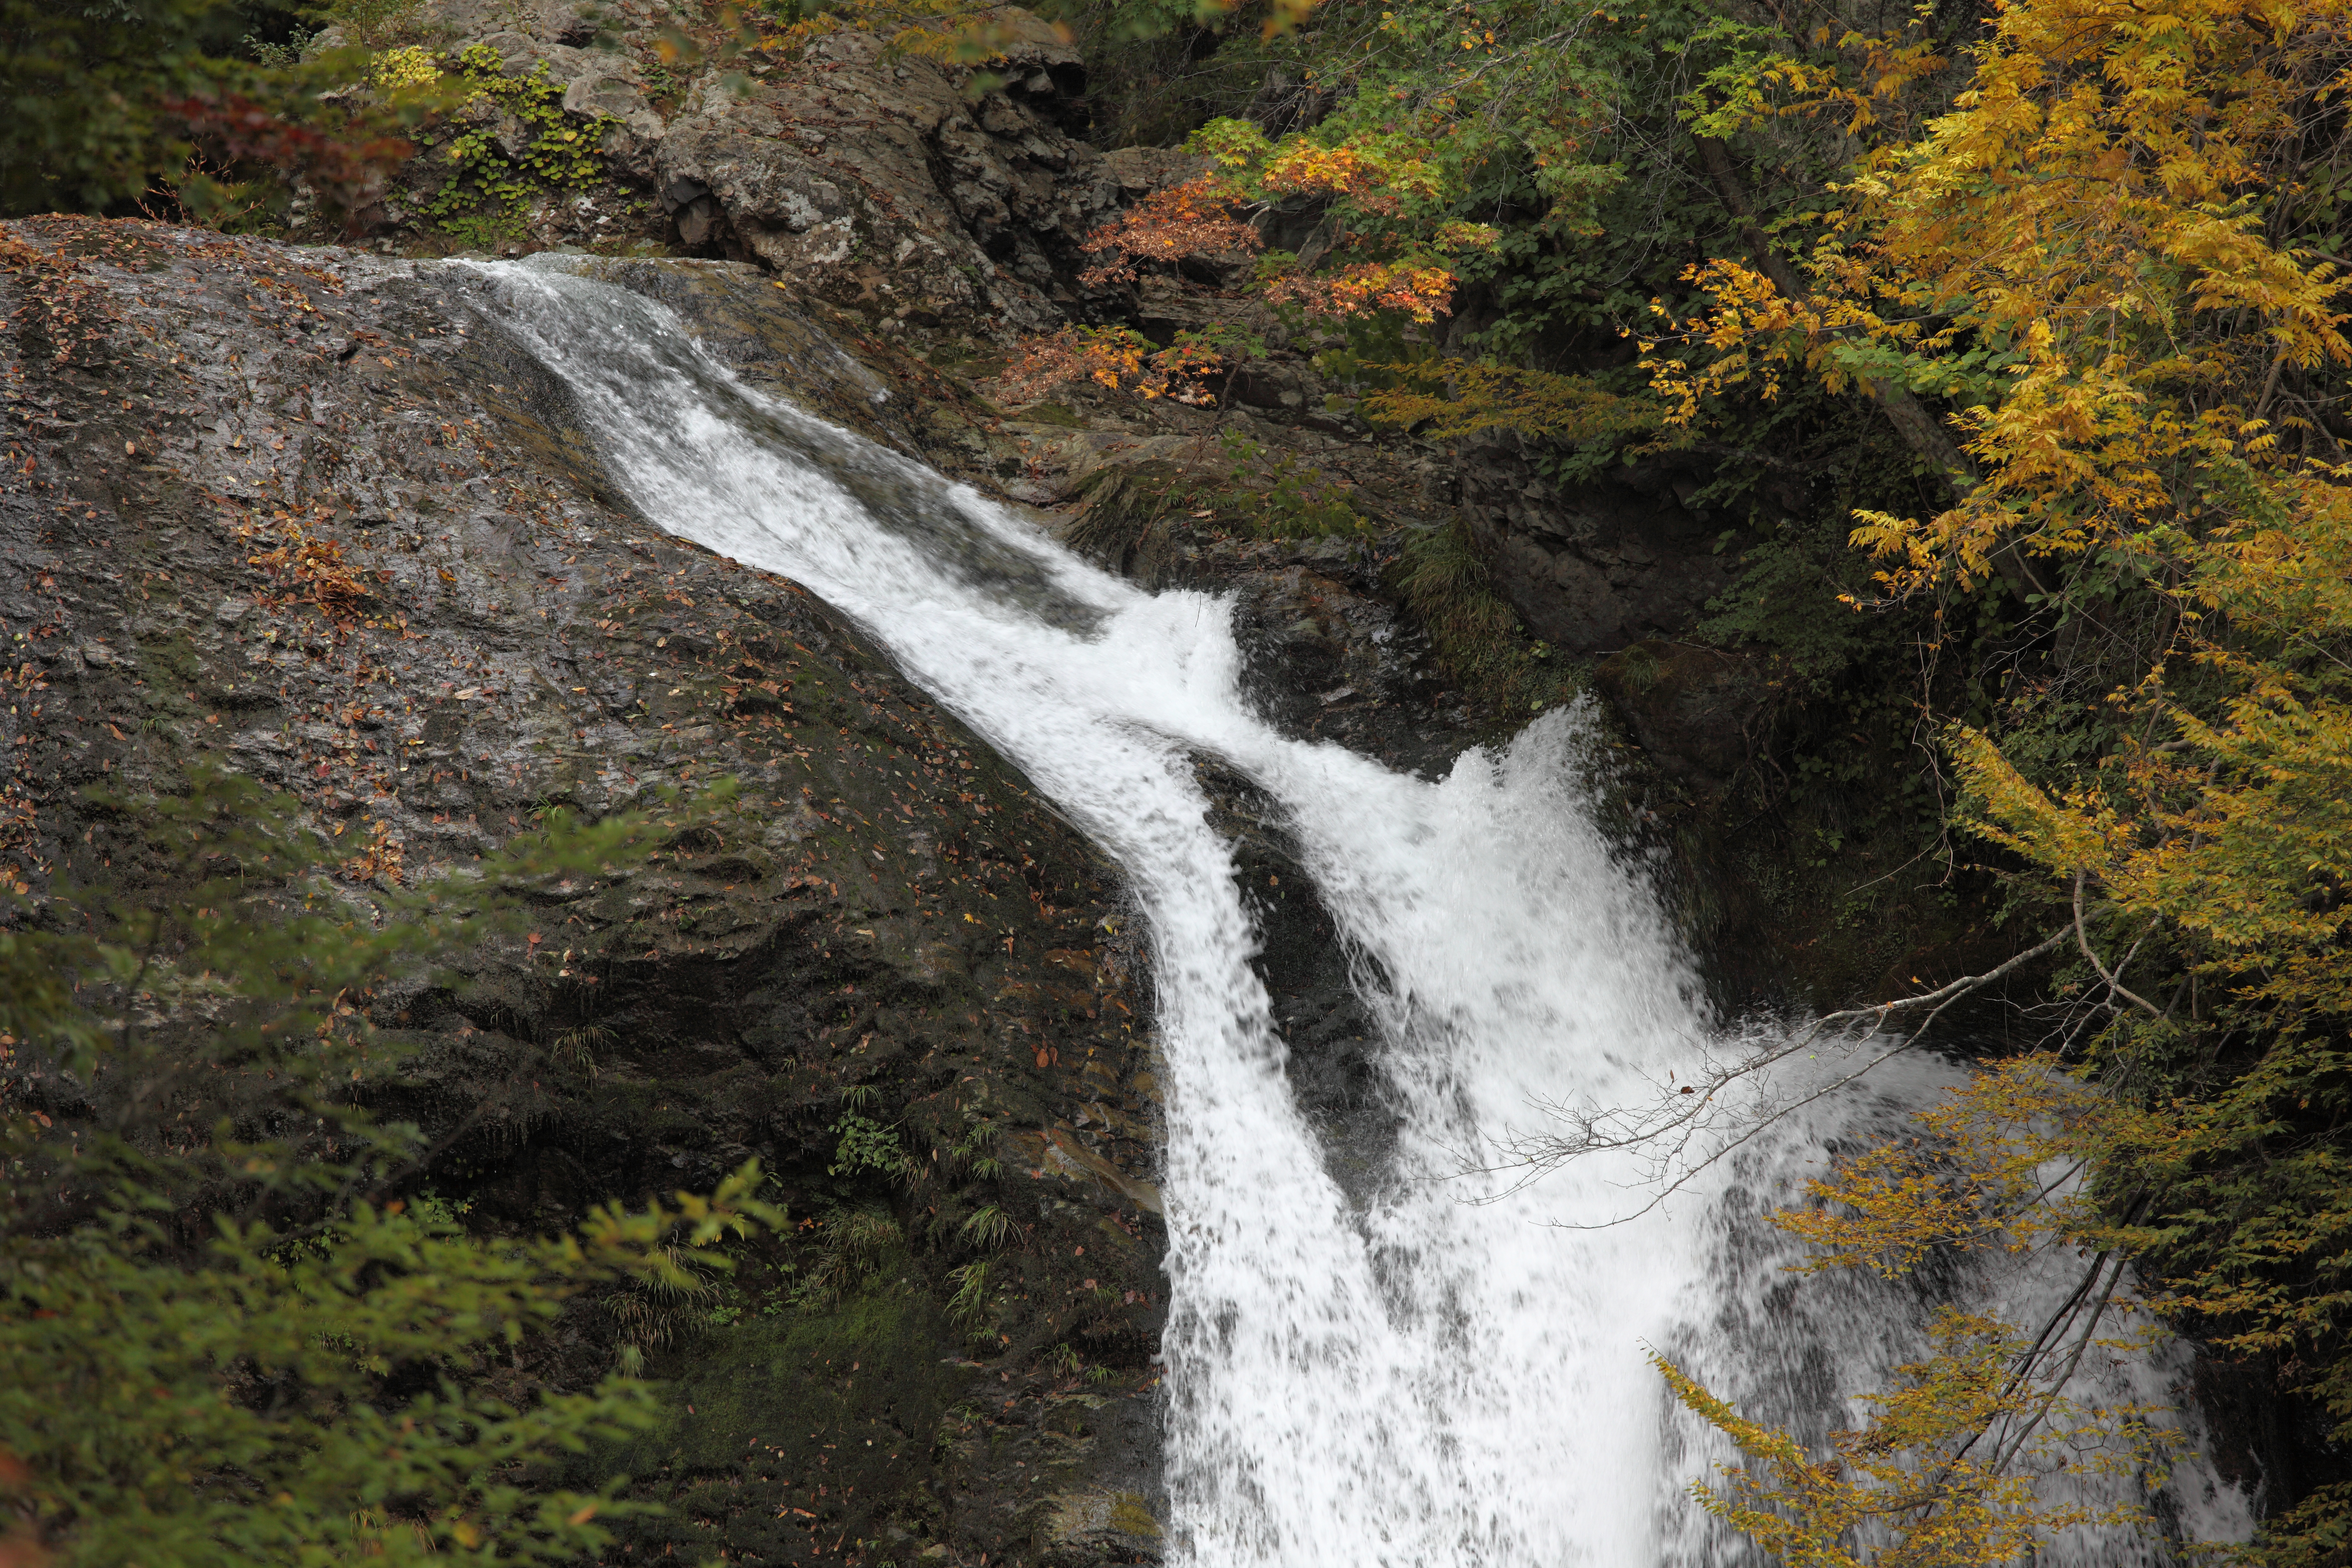
water, waterfall, river, stream, high, autumn, rapid, body of water, ravine, 5d, wasserfall, hires, markii, water feature, watercourse, hi, res, resolution, yamagata, state park, geological phenomenon